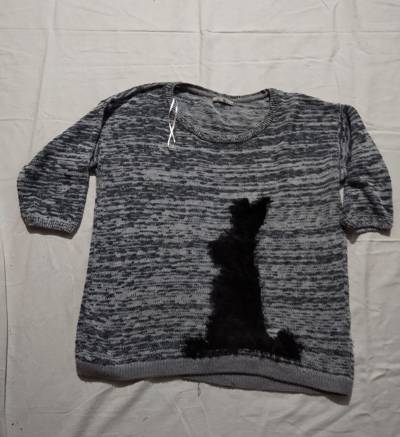
Waste category: clothes